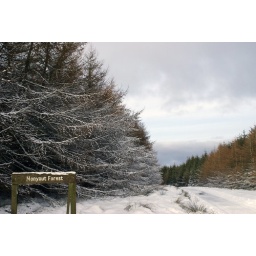
Snowy pine trees in the hills above Cranshaws